Battle of Waterloo

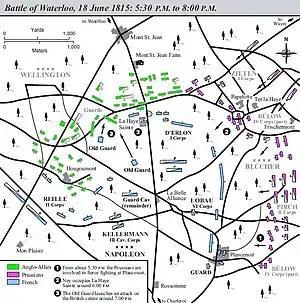
Situation from 17:30 to 20:00

A little before 16:00, Ney noted an apparent exodus from Wellington's centre. He mistook the movement of casualties to the rear for the beginnings of a retreat, and sought to exploit it. Following the defeat of d'Erlon's Corps, Ney had few infantry reserves left, as most of the infantry had been committed either to the futile Hougoumont attack or to the defence of the French right. Ney therefore tried to break Wellington's centre with cavalry alone. Initially, Milhaud's reserve cavalry corps of cuirassiers and Lefebvre-Desnoëttes' light cavalry division of the Imperial Guard, some 4,800 sabres, were committed. When these were repulsed, Kellermann's heavy cavalry corps and Guyot's heavy cavalry of the Guard were added to the massed assault, a total of around 9,000 cavalry in 67 squadrons. When Napoleon saw the charge he said it was an hour too soon.